Reynier Village, Los Angeles

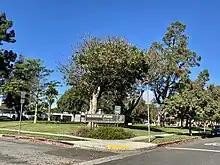
Reynier Park (2023)

According to locals, the subdivision was named after a family whose home stood on what it now the city-maintained Reynier Park at 2803 Reynier Avenue.